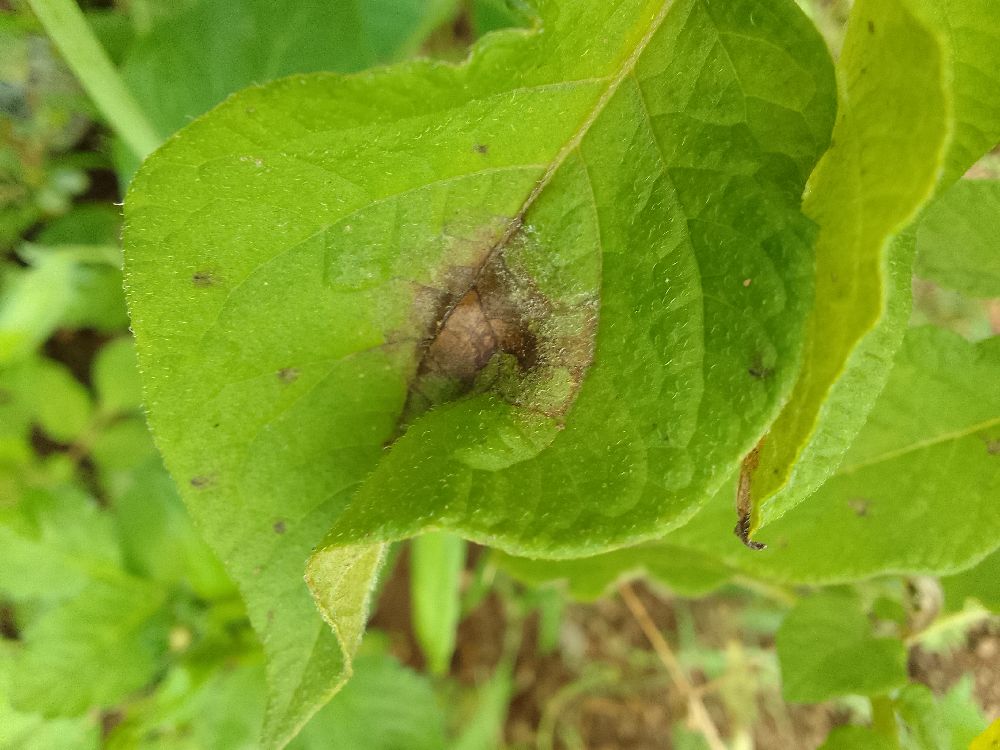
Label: Late blight